Elizabeth 'Betty' Burns

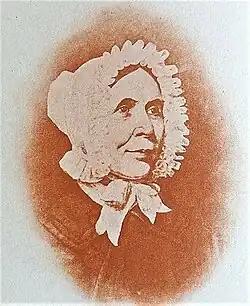
Isabella Burns Begg, Elizabeth's aunt

Elizabeth or 'Betty' Burns as she was known, married Private John Thomson of the Stirling Militia. John was the son of William Thomson and Agnes Adam, and had been born in Glasgow in 1788. They married on 2 June 1808 in Dumfries at Robert Burns's house and the very next day he was ordered with his regiment to Berwick-on-Tweed where he was based for a year and his son William was born there. John was moved again and sent Betty and William to stay with his parents in Pollokshaws, Renfrewshire, later to become part of Glasgow city, until he left the militia in 1814, taking up the trade of handloom weaving, and remaining in Pollockshaws until their deaths. The £200 she received from the fund set up by Sir James Shaw enabled her to rent and furnish their first house and she worked at needle-flowering for a local warehouses.